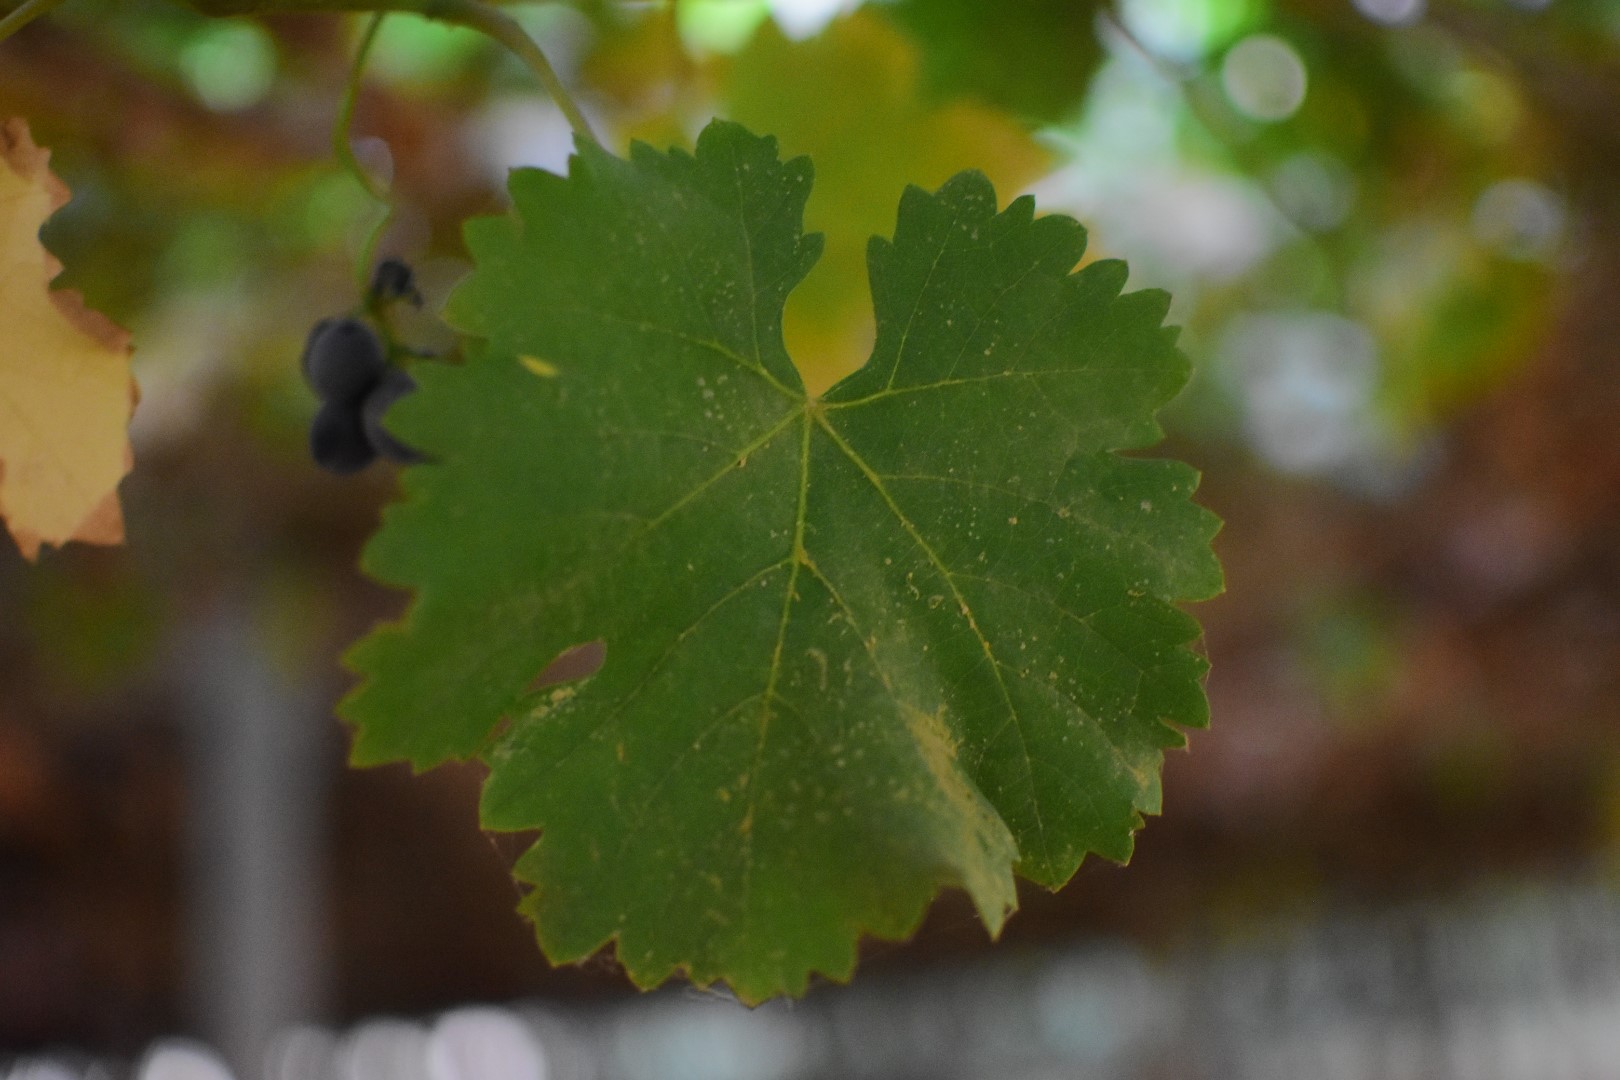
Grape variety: Aswud Balad